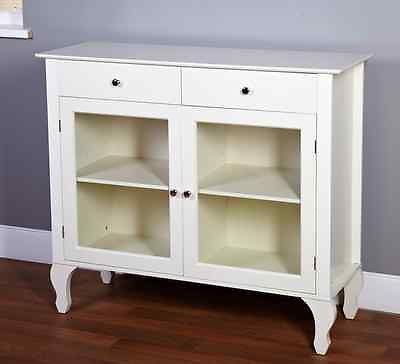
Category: cabinet